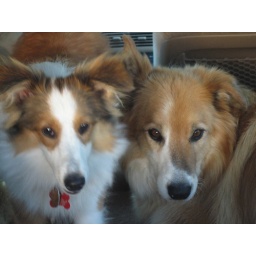
Little and big dog in the car